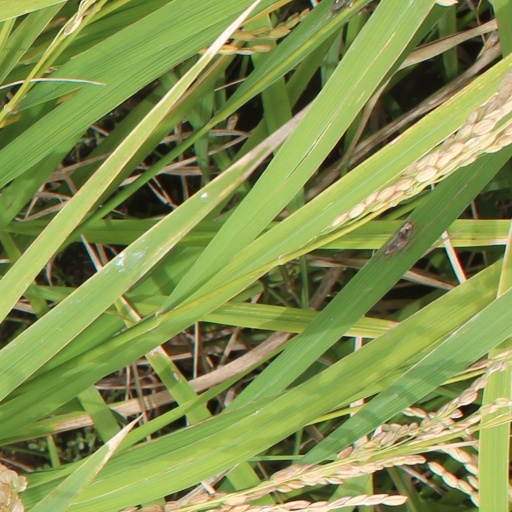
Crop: rice